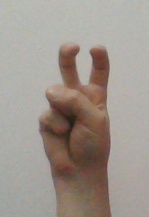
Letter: toot